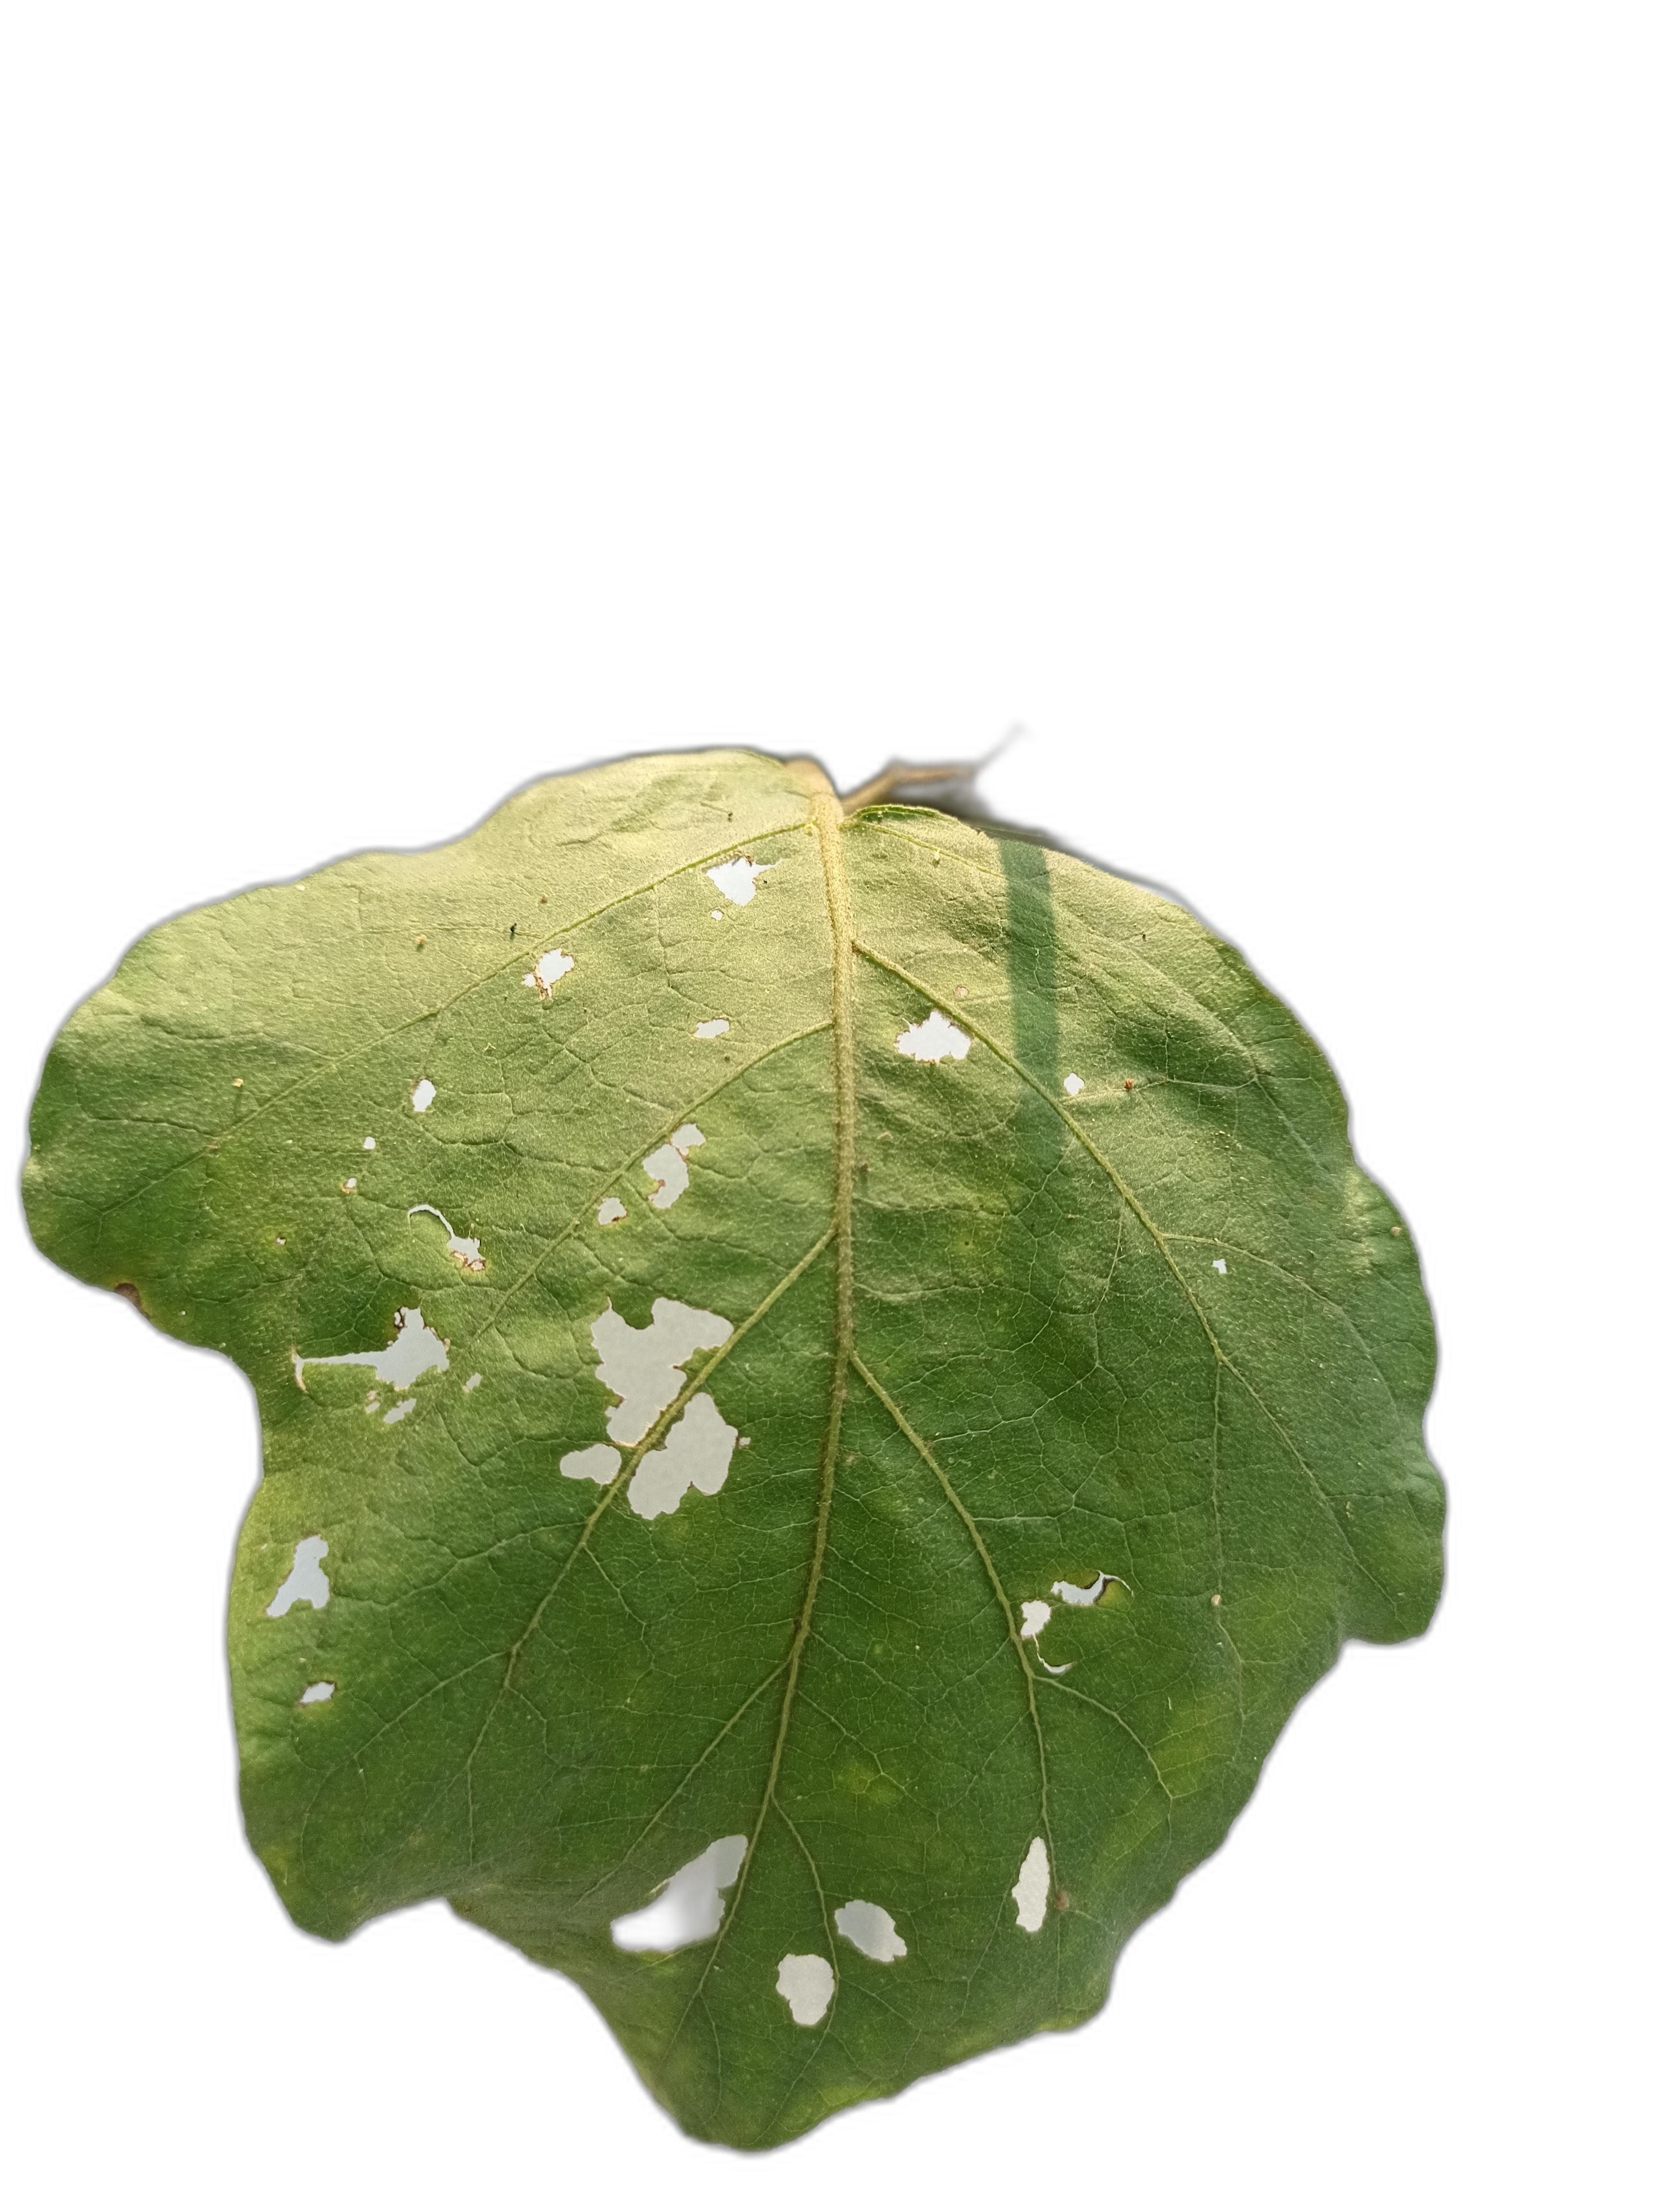
Label: Insect Pest Disease